Cal 25

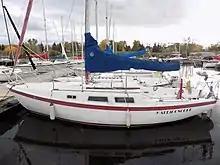
Cal 25

The Cal 25 is a small recreational keelboat, built predominantly of fiberglass, with wood trim. It has a masthead sloop rig, an internally-mounted spade-type rudder and a fixed fin keel. It displaces and carries of lead ballast. The boat has a draft of with the standard keel fitted.